Rickshaw Mama

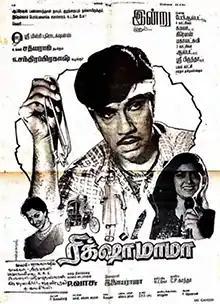
Theatrical release poster

Rickshaw Mama is a 1992 Indian Tamil-language film directed by P. Vasu. The film stars Sathyaraj, Gouthami and Khushbu. It was released on 15 January 1992, and completed a 100-day run.